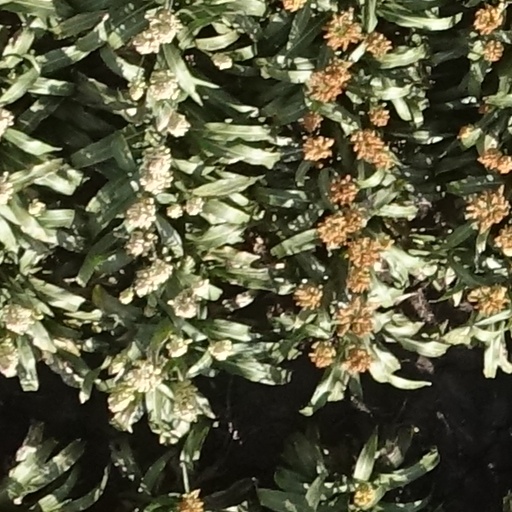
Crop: sorghum